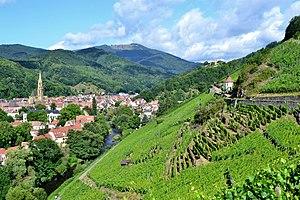
Thann vue depuis le vignoble grand cru du Rangen, Alsace, France
Le Thannerhubel est un sommet du massif des Vosges culminant à 1 183 mètres d'altitude dans le département français du Haut-Rhin.
Les établissements monastiques du massif des Vosges illustrent l'histoire des régions françaises autrefois dans le Saint-Empire romain germanique, puis dans la France de l'Ancien Régime. Comme pour les princes-évêques, les abbesses et les abbés étaient très souvent princesse et prince d'Empire siégeant à la Diète d'Empire et certains étaient même souverains d'un état ecclésiastique indépendant avec un temporel plus ou moins étendu, à l'instar des nombreux territoires de la Kleinstaaterei du Saint-Empire. Leur implantation répond à une dynamique transfrontalière entre la Lorraine, la Suisse et l'Allemagne actuelles où la haute noblesse des anciennes dynasties européennes aussi bien que la petite noblesse régionale des pays rhénans joueront un rôle non négligeable. Leurs possessions territoriales ont conduit à des conflits avec les souverains laïcs, notamment à cause des avoueries qui les rendaient tributaires de la main armée des seigneurs locaux. La sécularisation de quelques abbayes prestigieuses en chapitres canoniaux est un point commun que l'on retrouve sur les deux versants du massif vosgien.
L’alsace grand cru rangen, ou le rangen, est un vin français produit sur le lieu-dit le Rangen, à la limite entre les communes de Thann et de Vieux-Thann, dans le département du Haut-Rhin, en Alsace.